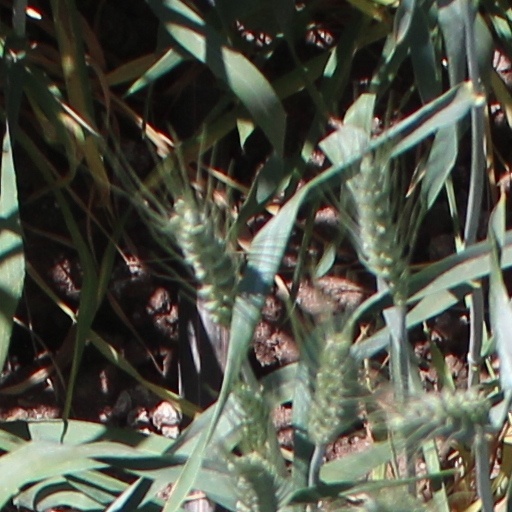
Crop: wheat